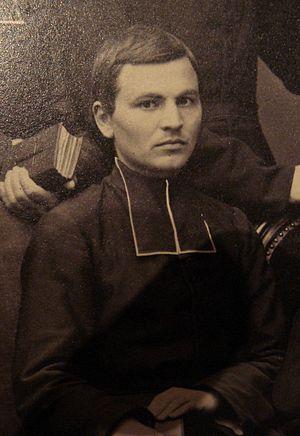
L’expédition en Corée du contre-amiral Roze est une expédition militaire française dirigée en 1866 contre le royaume coréen.
Cette liste de saints concerne les saints et les bienheureux, reconnus comme tels par l'Église catholique, ayant vécu au XIXᵉ siècle. À ce jour, l'Église a donné comme modèles évangéliques 318 saints du XIXᵉ siècle.
Saint Pierre-Henri Dorie est un missionnaire et martyr catholique français.